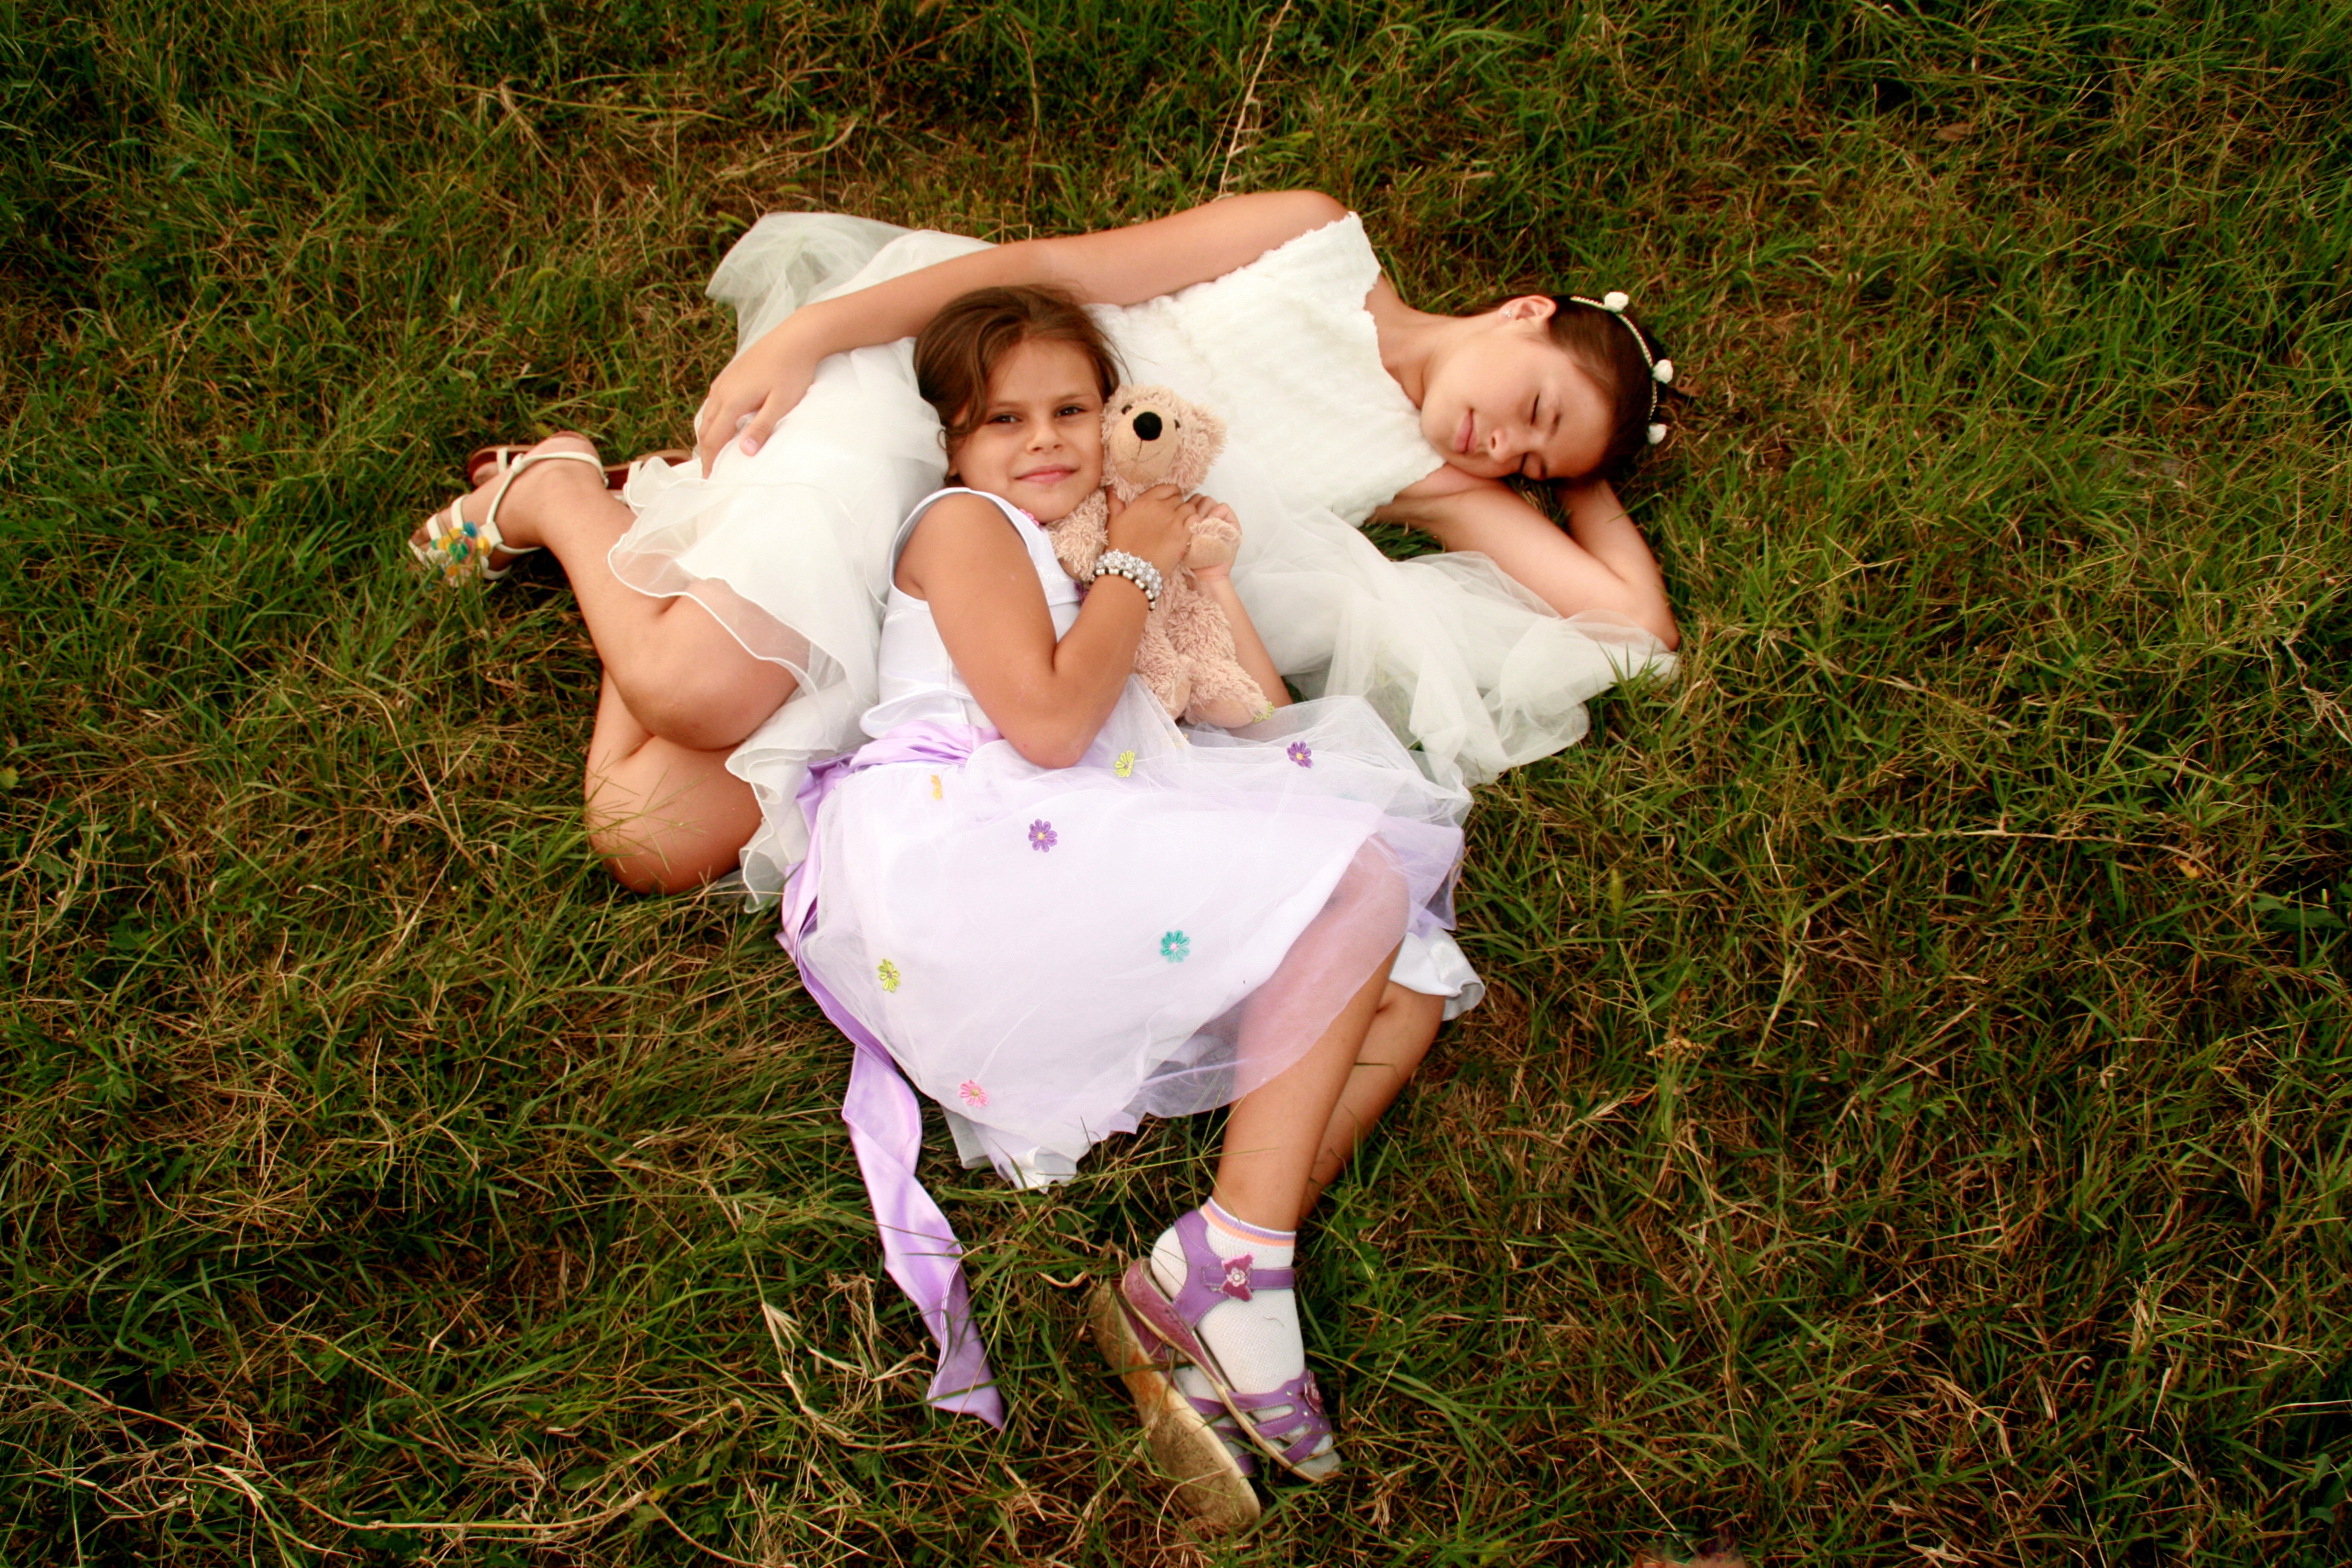
person, people, woman, white, photography, love, child, hug, ceremony, dress, happiness, photograph, sisters, interaction, portrait photography